Side grip

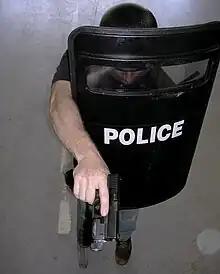
A police officer demonstrates the use of the side grip with a handgun and ballistic shield.

Holding a weapon sideways has long been equated with risky and indiscriminate shooting. For instance, in the 1894 American novel "John March, Southerner", by George Washington Cable, a character orates, "No man shall come around here aiming his gun sideways; endangering the throngs of casual bystanders!"